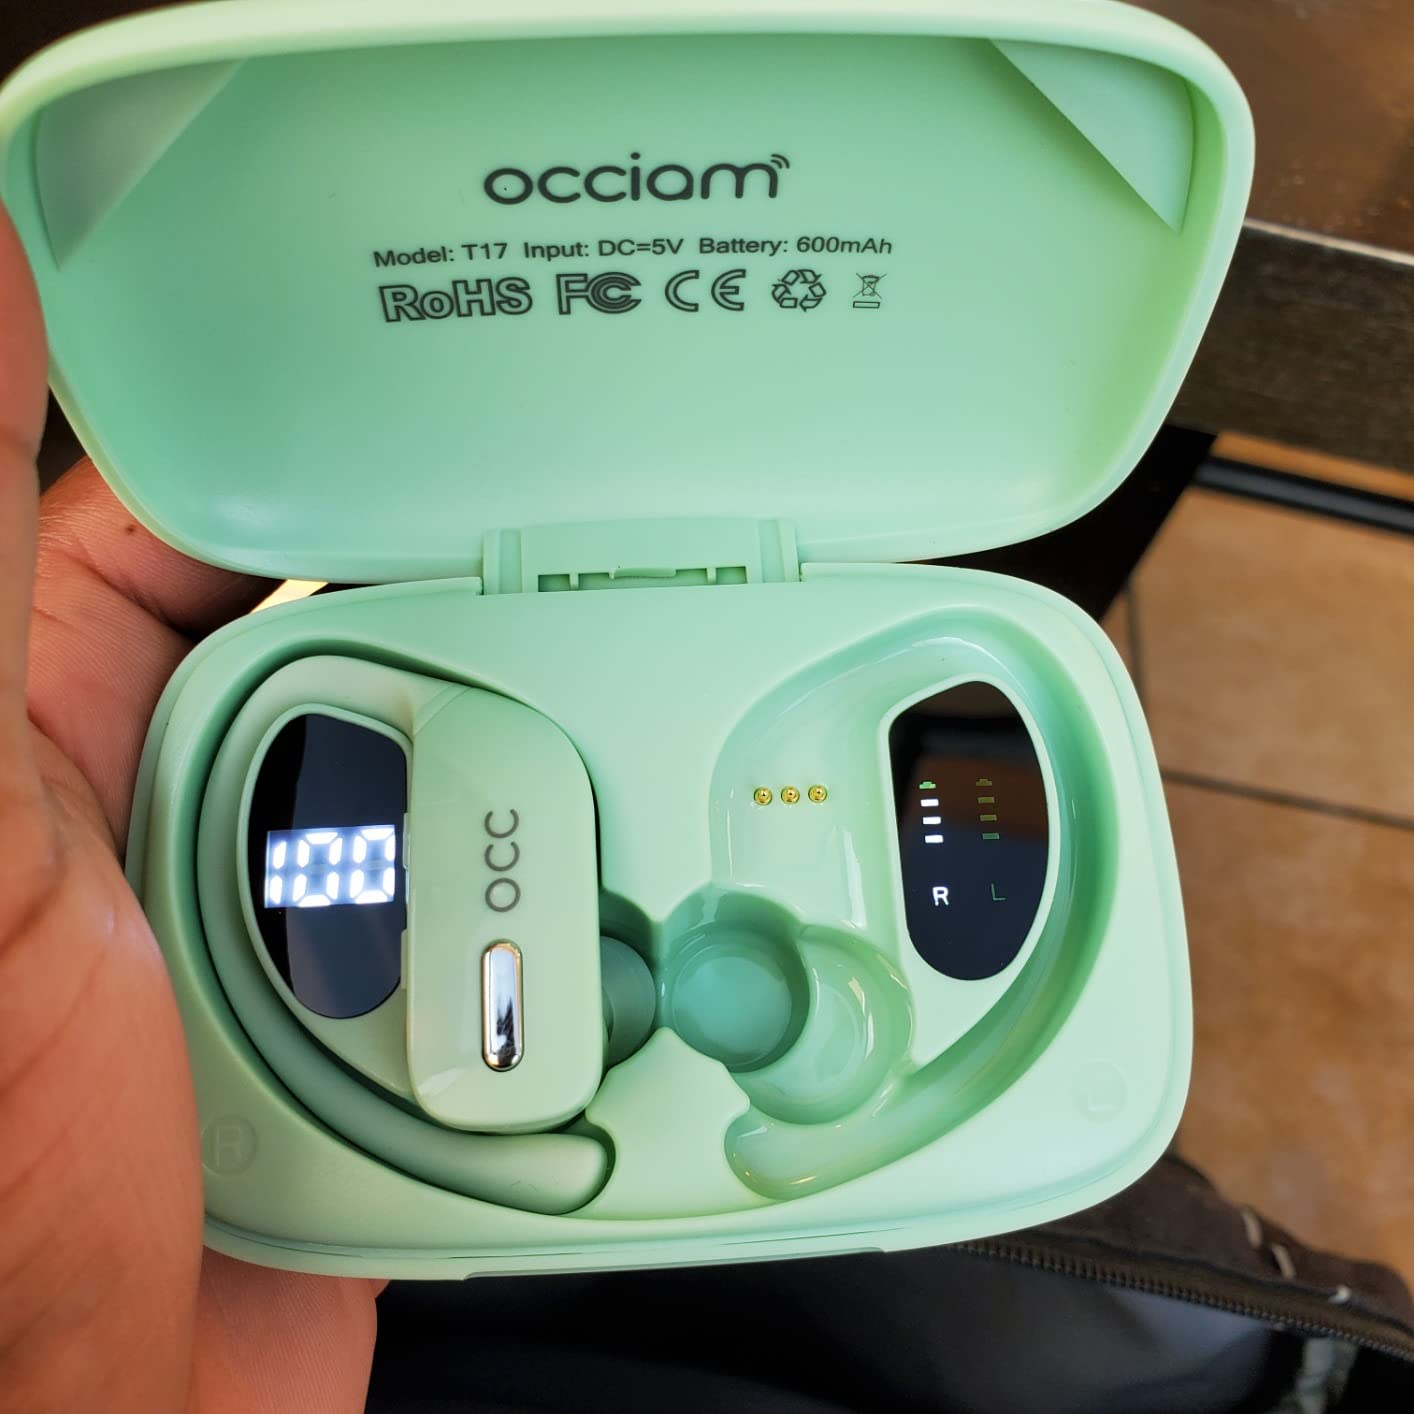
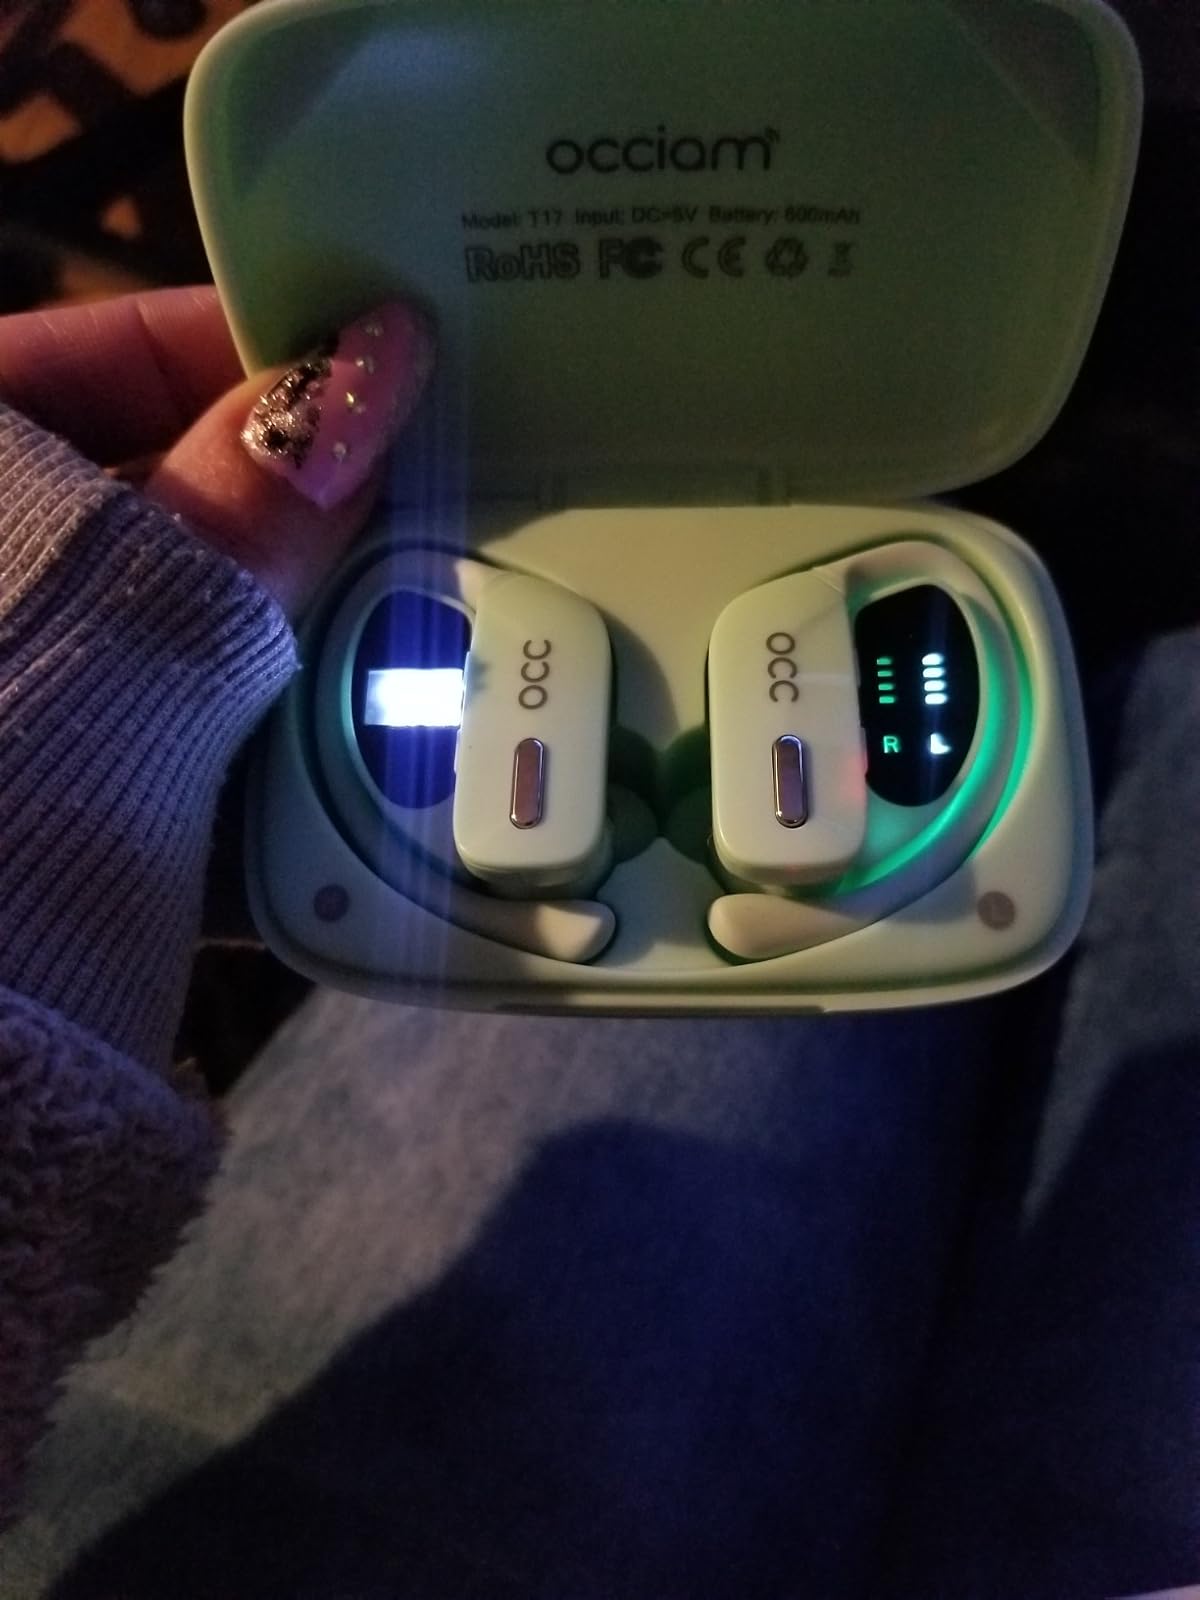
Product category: earbuds
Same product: yes